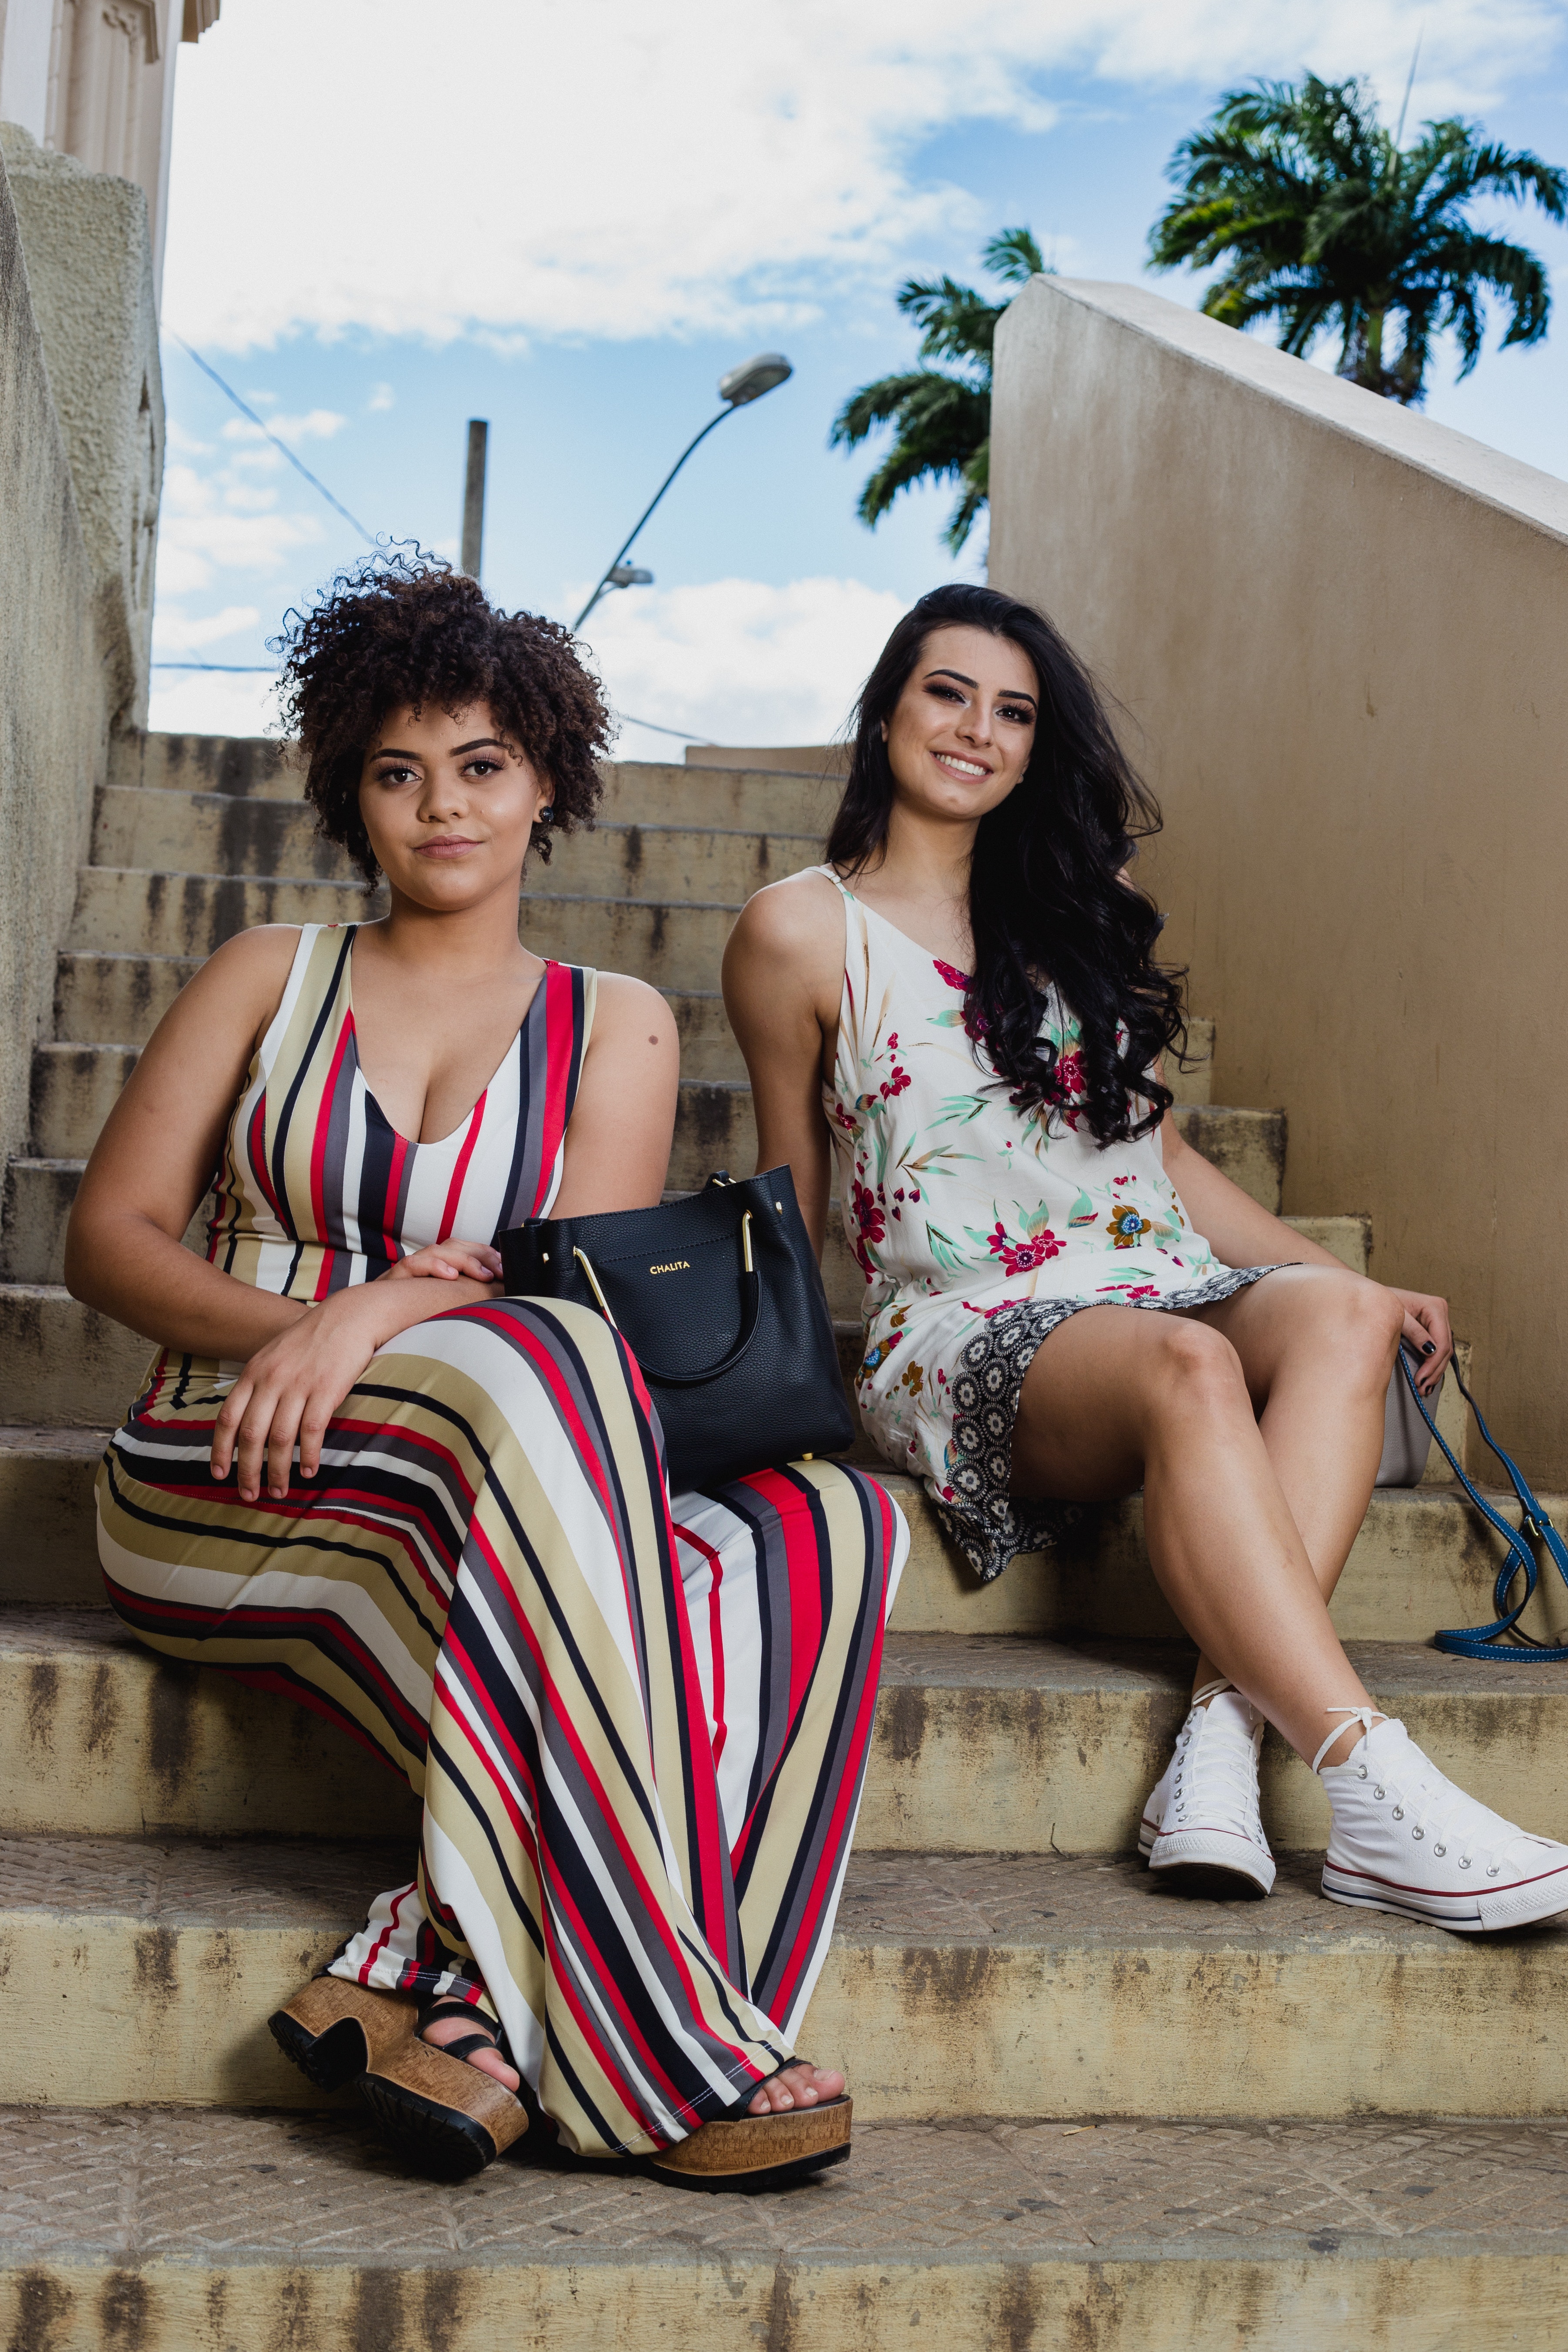
beauty, sitting, fashion, yellow, dress, summer, pink, leg, photo shoot, fun, friendship, leisure, model, vacation, photography, footwear, human leg, black hair, long hair, smile, brown hair, tourism, fashion design, style, thigh